Gyalpo spirits

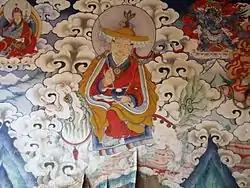
A gyalpo dharmāpala in peaceful aspect, Gangteng Monastery

Gyalpo spirits are one of the eight classes of gods and demons in Tibetan mythology and religion. Gyalpo, a word which simply means "king" in the Tibetic languages, in Tibetan mythology is used to refer to the Four Heavenly Kings and especially to a class of spirits, both Buddhist and Bon, who may be either malevolent spirits or oath-bound as dharmapalas.